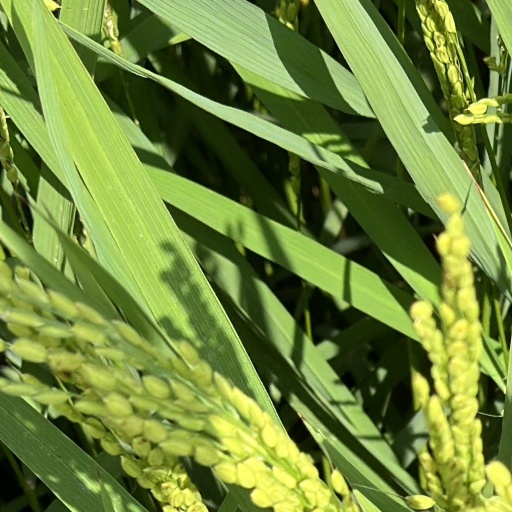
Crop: rice